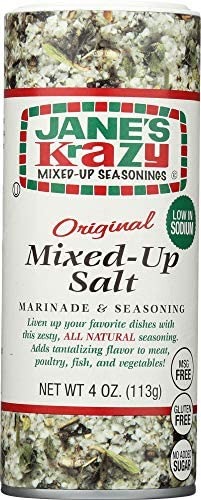
Item Name: 5 set - Jane's Krazy Mixed Up Salt, 4 Ounce
Value: 5.0
Unit: Count

Price: 10.99